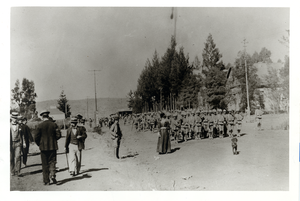
Cette photographie montre les troupes britanniques défilant sur Market Street, baptisée ultérieurement Paul Kruger Street, à Pretoria, Afrique du Sud, en 1877. En 1877-78, l'armée britannique lança une série d'expéditions punitives contre les peuples Basuto, Zoulou et Galeka qui conduisit à l'annexion du Transkei jusqu'à la Colonie du Cap. La photographie provient de la collection Van der Waal du Département des Services de bibliothèque de l'Université de Pretoria, Afrique du Sud. La Collection Van der Waal fait partie d'archives de l'architecture sud-africaine rassemblées par l'historien en architecture le Dr Gerhard-Mark van der Waal. Rue du commerce